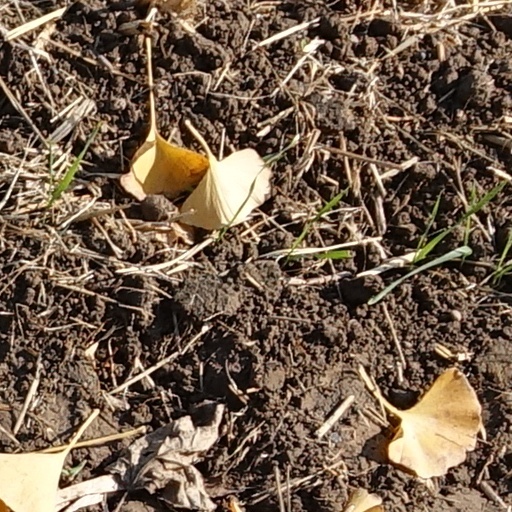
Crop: wheat